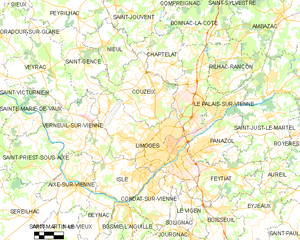
Carte des communes françaises Limoges